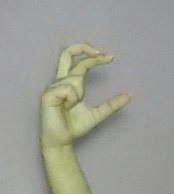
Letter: thal